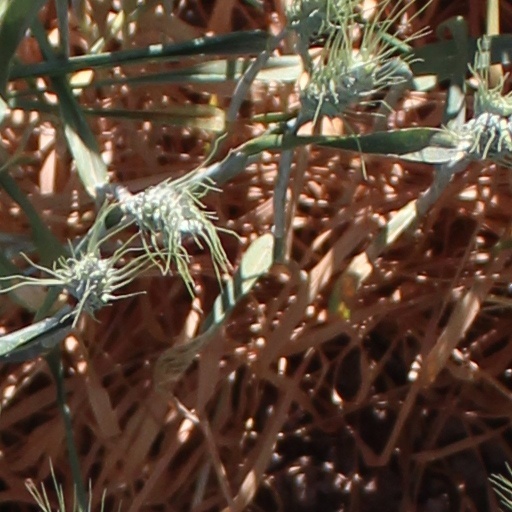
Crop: wheat